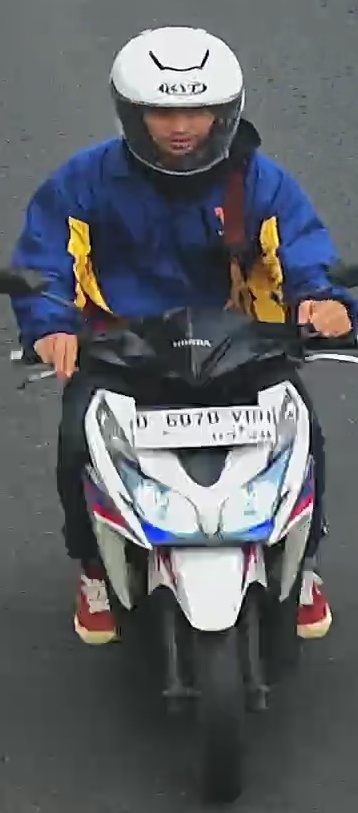
person-with-helmet: 1
person-without-helmet: 0